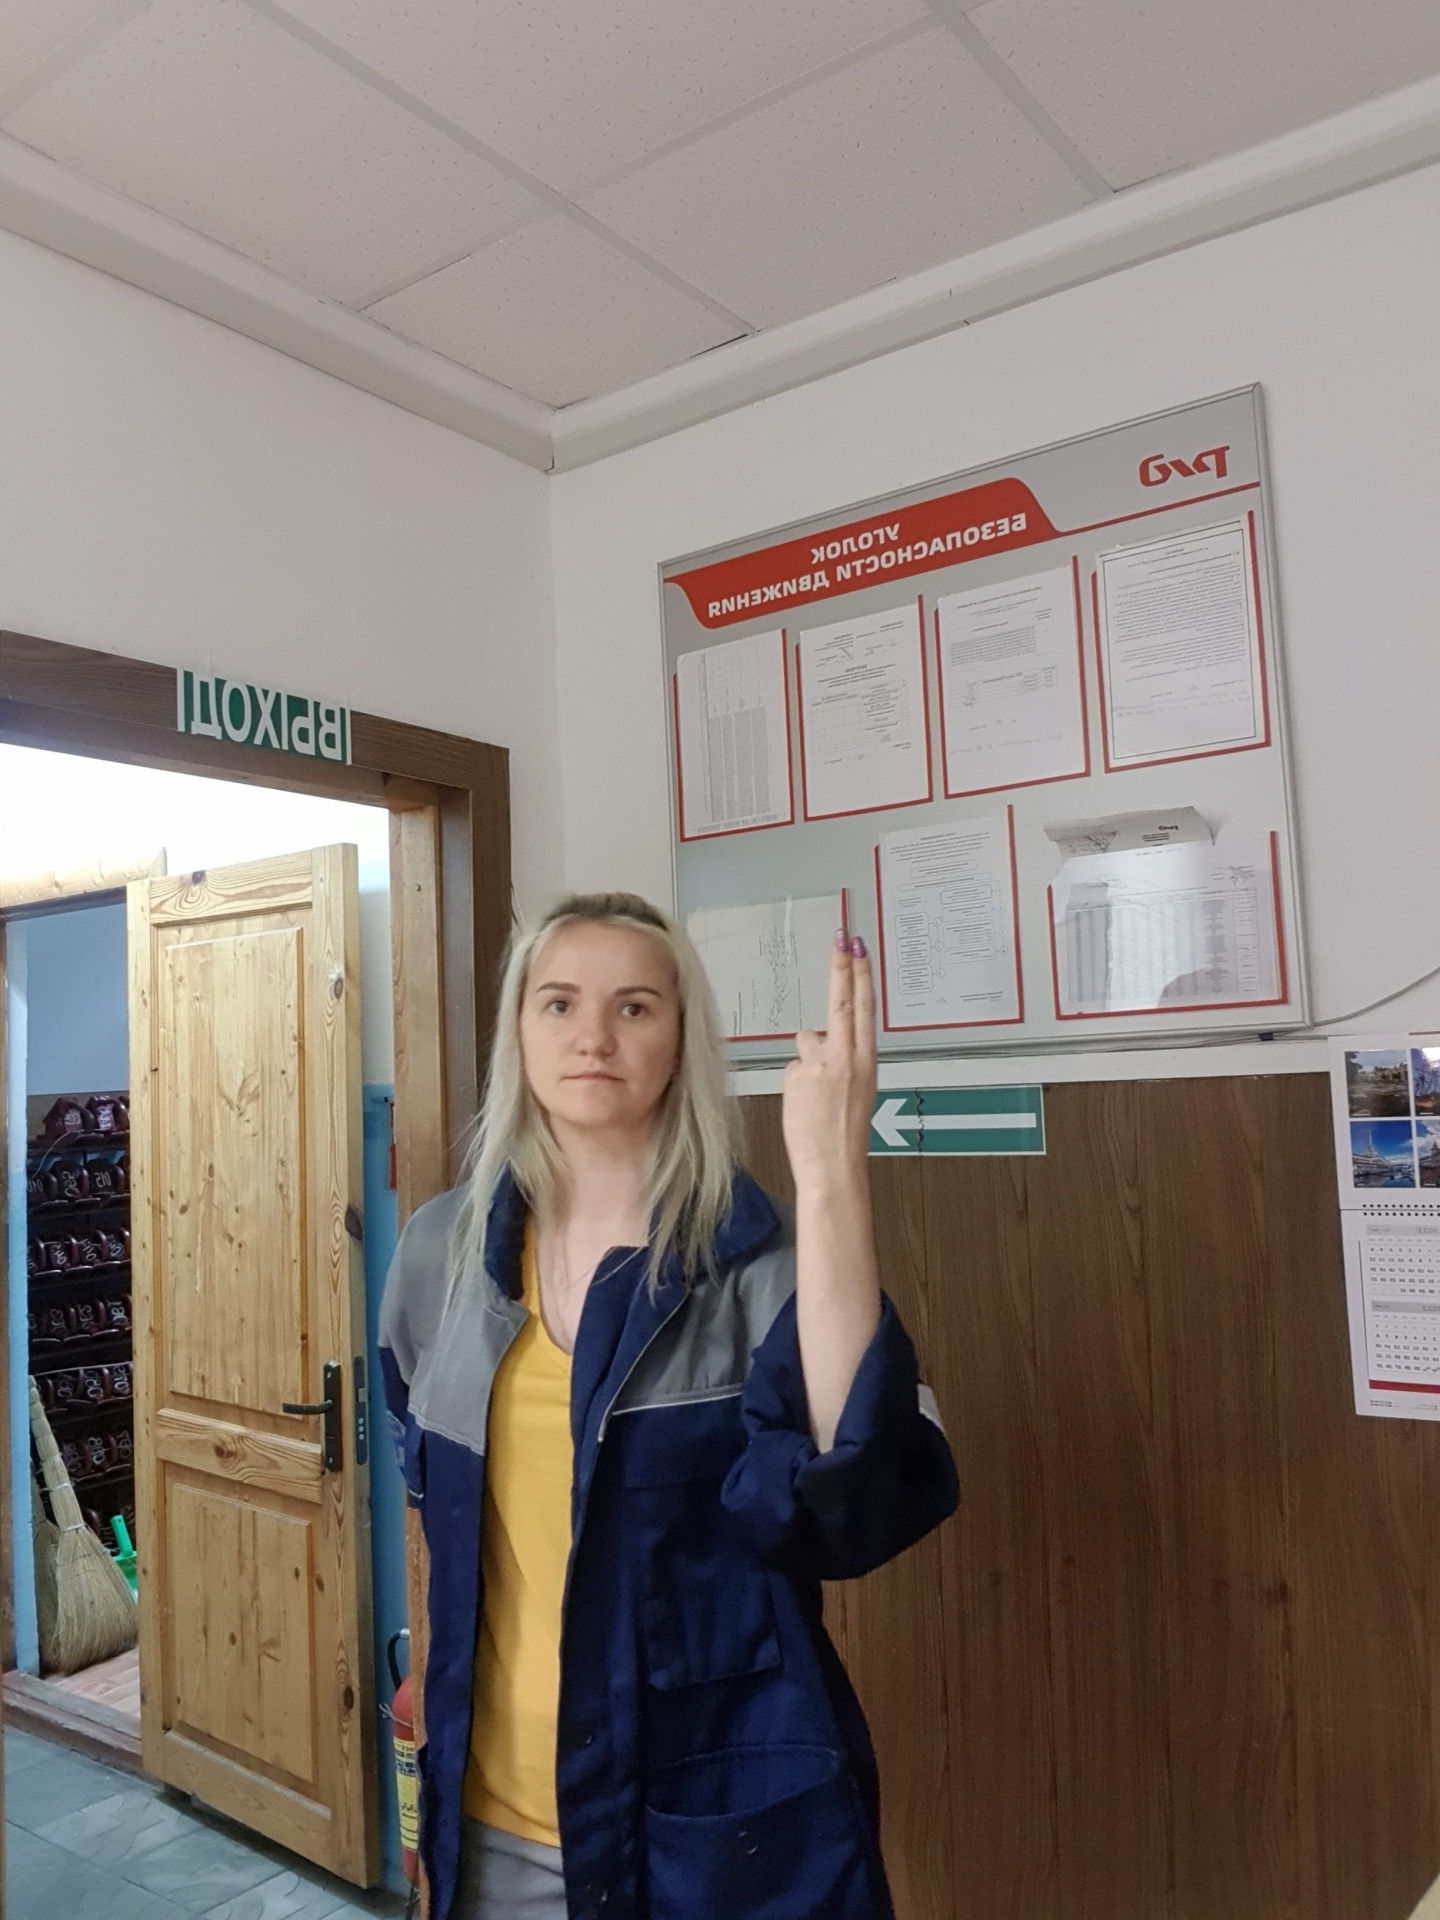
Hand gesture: two_up_inverted